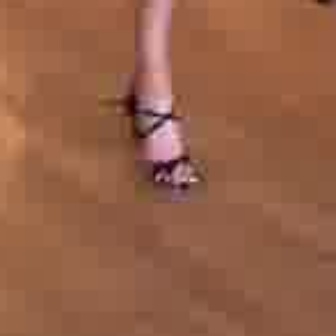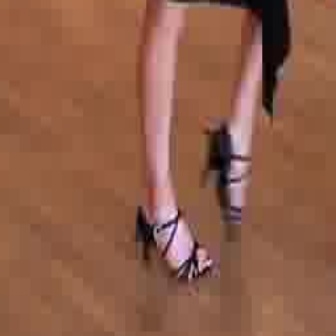
  Please identify the target specified by the bounding box [90,79,204,192] in the first image and locate it in the second image. Return the coordinates in [x_min,y_min,x_max,y_max] format.
Answer: [129,200,212,283]